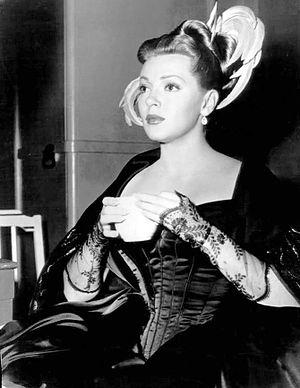
Le Pays du dauphin vert est un film américain réalisé par Victor Saville, sorti en 1947.